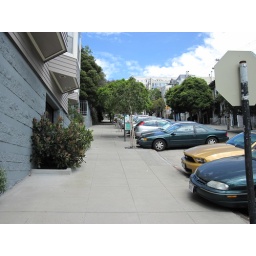
A day walking around SF. Random pictures of beautiful building and steetsA day walking around San Francisco. Random pictures of beautiful streets and buildings.